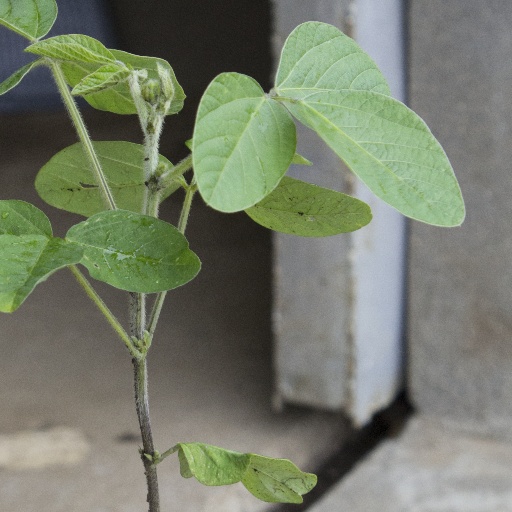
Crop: soybean